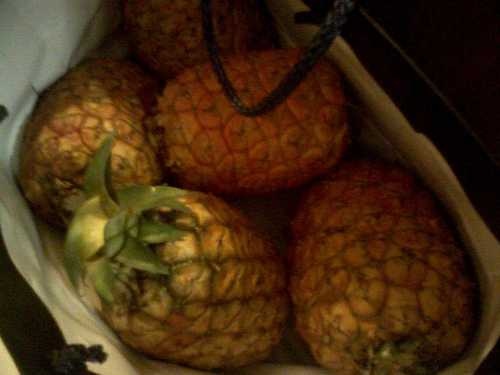
Label: Pineapple